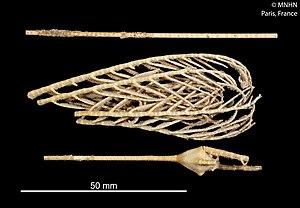
Hyocrinus cyanaeSpécimen MNHN-IE-2013-10366Collection
Les Hyocrinida sont un ordre de Crinoïdes sessiles.
Hyocrinus est un genre de crinoïdes sessiles, de la famille des Hyocrinidae.
Les Hyocrinidae sont une famille de Crinoïdes sessiles.